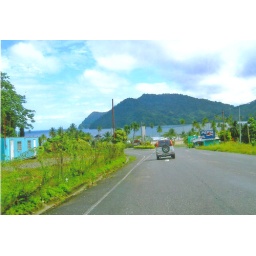
longview of road by beach